Michael Feichtenbeiner

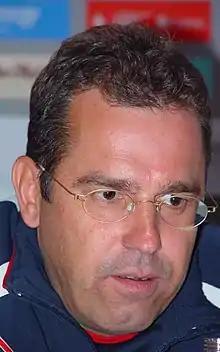
Feichtenbeiner in 2006

Michael Feichtenbeiner (born 9 July 1960) is a German football manager.